Tafilah Governorate

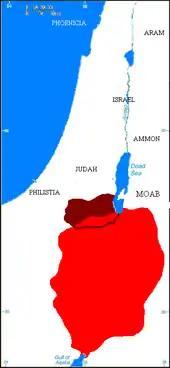
The Edomite kingdom at its peak (in red), c. 600 BCE with classical-age Idumaea in dark red

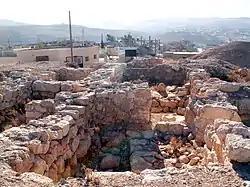
The ruins of Busaira (today's Bozrah), the capital of Edom

As with other parts of the Levant, signs of habitation in Tafilah Governorate have been found dating from the Palaeolithic periods.